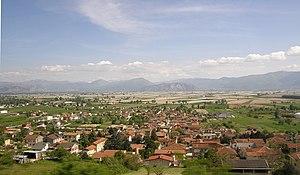
Plaine de Fucin (en it. Fucino), dans la province de L'Aquila, region Abruzzes, en Italie. Vue prise depuis l'autoroute A25.